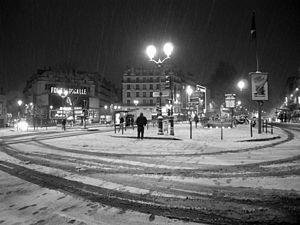
La place Pigalle est une place située dans le 9ᵉ arrondissement de Paris.
Le Désert de Pigalle est un film français réalisé par Léo Joannon, sorti en 1958.
En légitime défense est un film français réalisé par André Berthomieu, sorti en 1958.